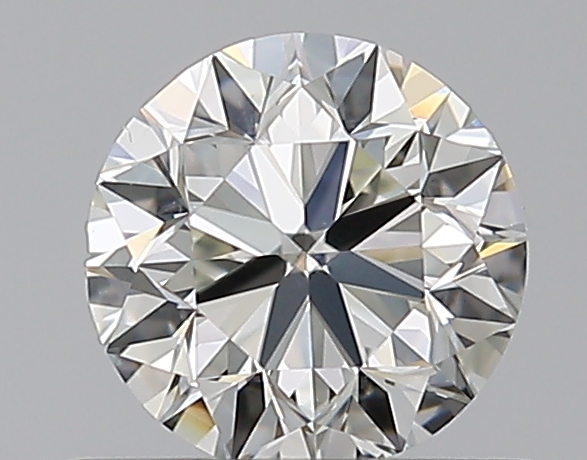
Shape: round
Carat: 0.5
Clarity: VS2
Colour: J
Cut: VG
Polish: EX
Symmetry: VG
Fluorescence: F
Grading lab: GIA
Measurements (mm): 4.93 x 4.97 x 3.2